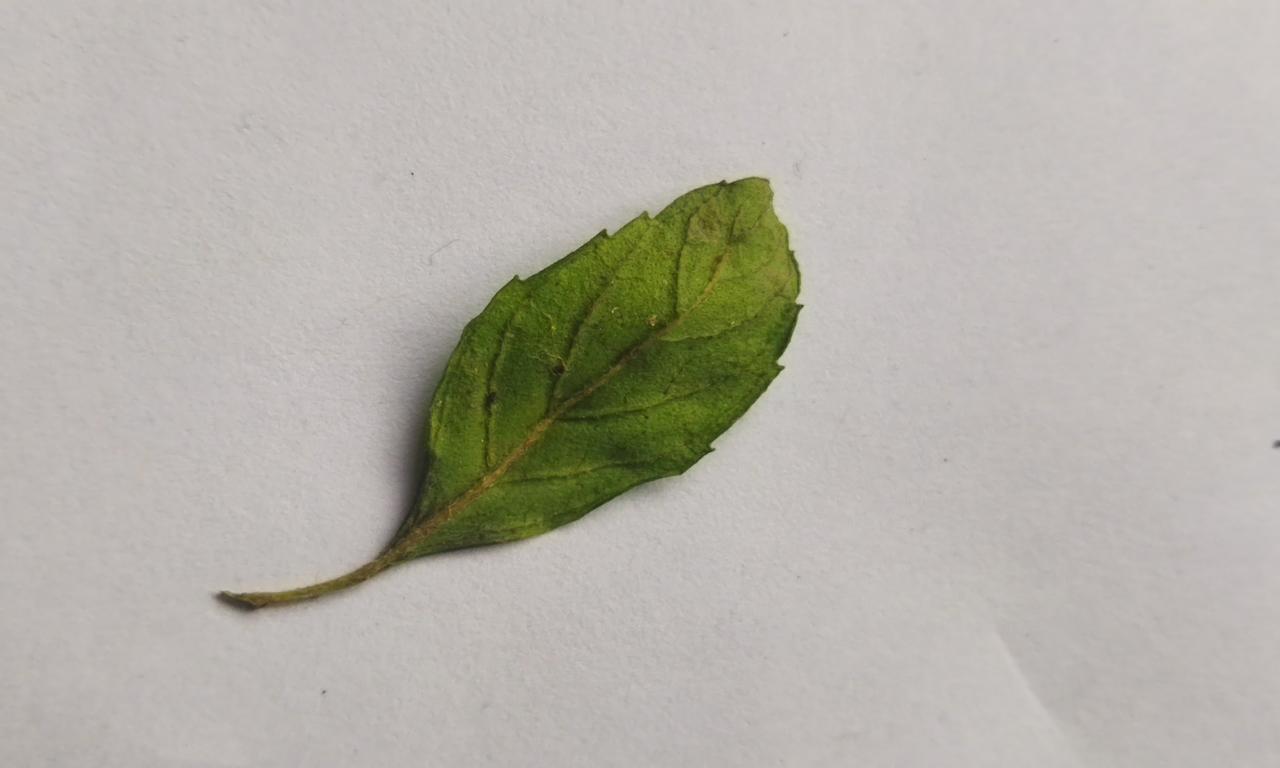
Label: Fresh